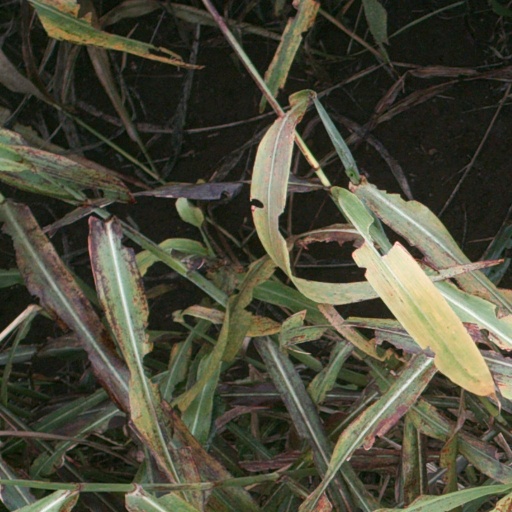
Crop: sorghum